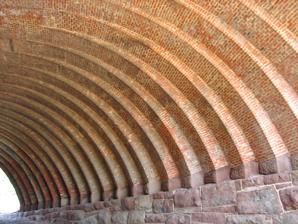
Building: Thirty-third Street Bridge in Philadelphia
Country: United States of America
Year built: 1901
United States historic place Thirty-third Street Bridge in Philadelphia U.S. National Register of Historic Places The skewed brick ribs, looking west Show map of Philadelphia Show map of Pennsylvania Show map of the United States Location US 13 (Thirty-third Street) over Master St., Philadelphia, Pennsylvania Coordinates 39°58′42″N 75°11′22″W / 39.97833°N 75.18944°W / 39.97833; -75.18944 Area less than one acre Built 1901 Architectural style Single span stone skew arch MPS Highway Bridges Owned by the Commonwealth of Pennsylvania, Department of Transportation TR NRHP reference No. 88000847 Added to NRHP June 22, 1988 The Thirty-third Street Bridge in Philadelphia carries Thirty-third Street ( U.S. Route 13 ) over the former course of Master Street in the Brewerytown section of North Philadelphia, near Fairmount Park .  The bridge was built in 1901 with an unusual skewed arch , and listed on the National Register of Historic Places in 1988. Ashlar , or dressed stone, covers the exterior of the arch, but the unusual skewed ribs are made of brick. The underpass is now inside an industrial area and normally closed even to foot traffic. The tracks of the former Pennsylvania Railroad are located just to the north and pass under a large modern bridge on Thirty-third Street. The single span stone arch, looking west Looking east Looking west Interior stone and brickwork Detail at west end See also Transport portal Engineering portal Pennsylvania portal Philadelphia portal National Register of Historic Places portal List of bridges documented by the Historic American Engineering Record in Pennsylvania List of bridges on the National Register of Historic Places in Pennsylvania References